Moonlet

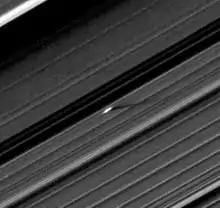
The 400-meter moonlet Earhart in Saturn's A Ring, just outside the Encke Gap

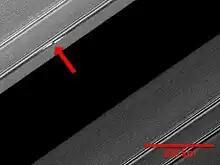
Another image of Earhart

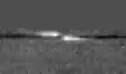
Another moonlet named Bleriot

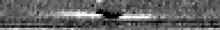
A moonlet named Santos-Dumont

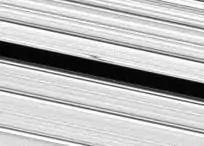
A moonlet in Saturn's A ring

A moonlet, minor moon, minor natural satellite, or minor satellite is a particularly small natural satellite orbiting a planet, dwarf planet, or other minor planet.